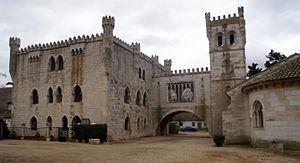
Corcos ou Corcos del Valle est une commune de la province de Valladolid dans la communauté autonome de Castille-et-León en Espagne.